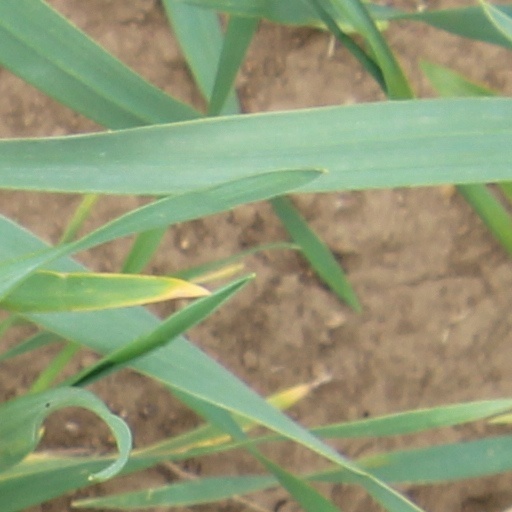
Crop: wheat